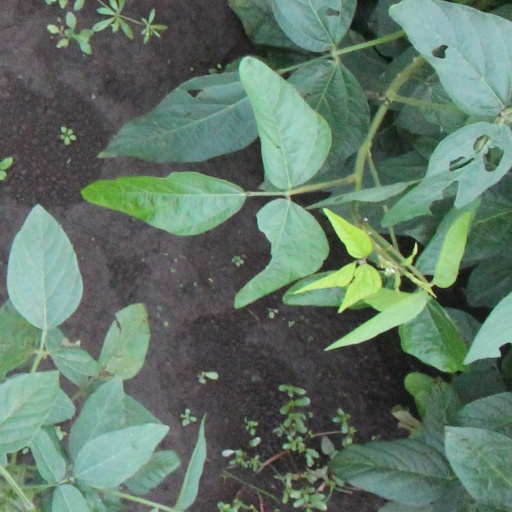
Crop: soybean